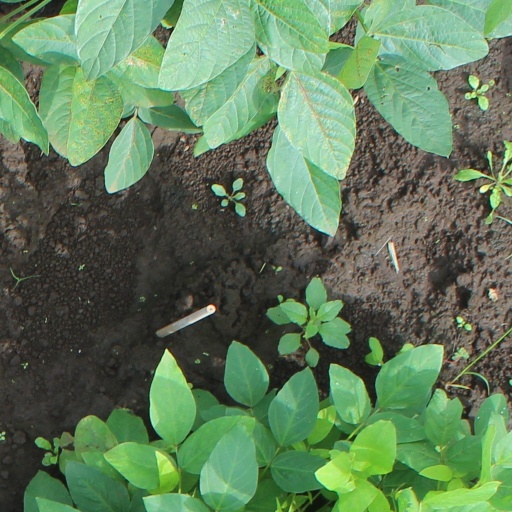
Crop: soybean